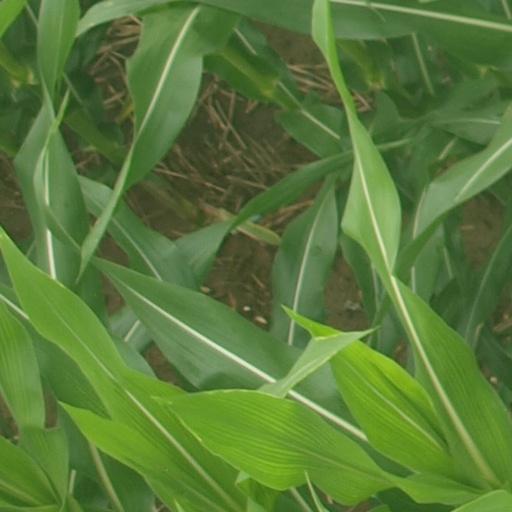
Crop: maize; corn